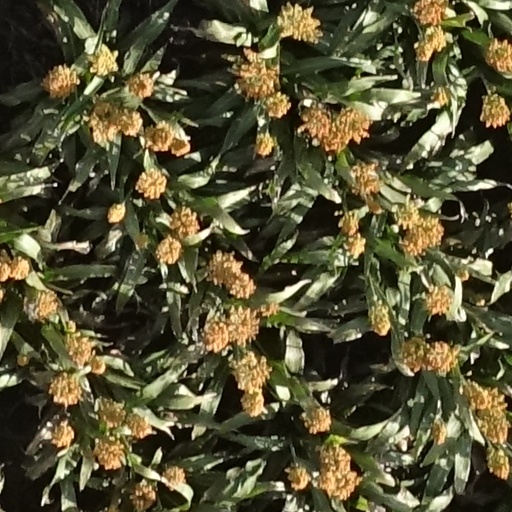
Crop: sorghum